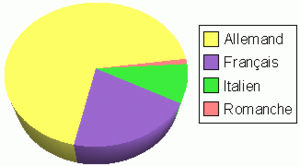
Diagramme des langues Suisse crée par Rinaldum pour wikipedia sous double licence GPL et GFDL crée avec Open Office Rinaldum
Cet article porte sur les caractéristiques démographiques de la population de la Suisse, y compris la densité de population, d'ethnie, du niveau d'éducation, de la santé de la population, du statut économique, des affiliations religieuses et d'autres aspects de la population.